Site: brandenburg
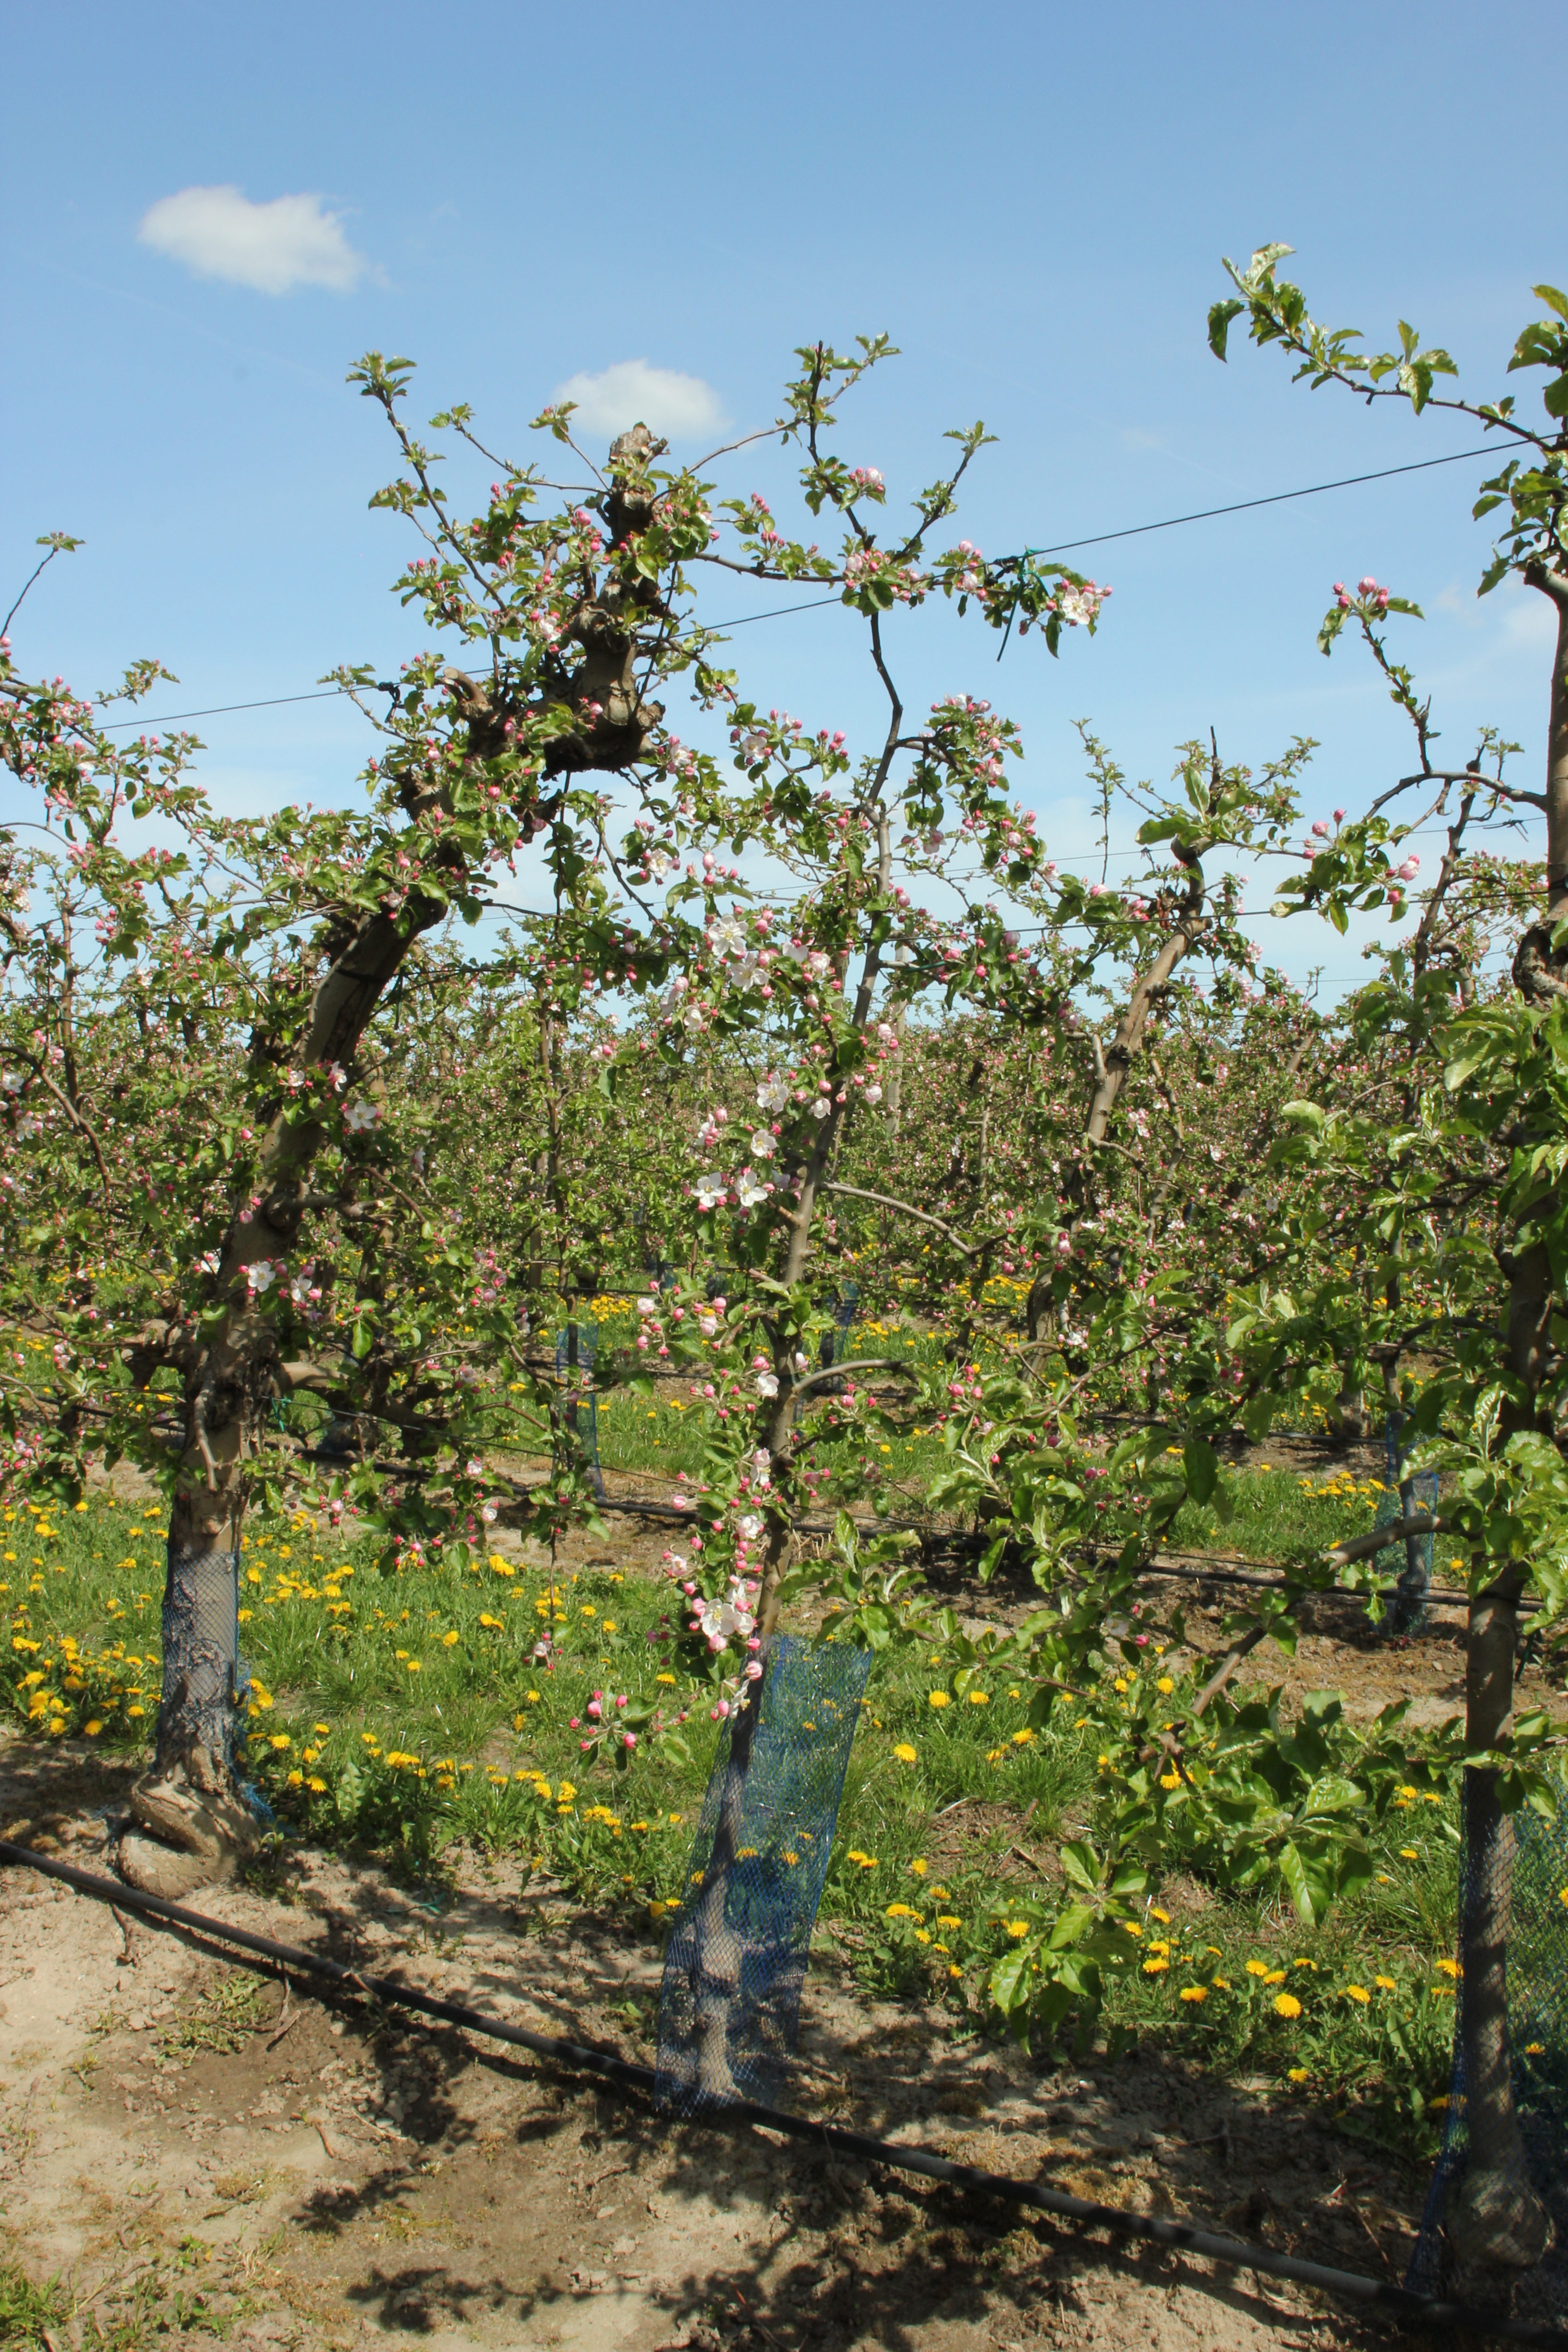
Growth stage (BBCH 57): Inflorescence emergence